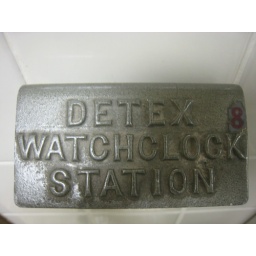
Brooke and Paul's wedding - Detex Watchclock Station box in bathroom